WBZ (AM)

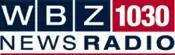
Horizontal version of WBZ's current logo, used since July 1, 2010

WBZ increased its transmitter power to 2,000 watts by April 1925. But the station still had difficulty reaching Boston listeners. This led Westinghouse to inaugurate, on August 20, 1925, a 250-watt relay station, WBZA, located in Boston and transmitting on 1240 kHz. Efforts were soon made to change WBZA to a synchronous repeater, transmitting on the same frequency as WBZ, 900 kHz, but the process proved difficult, as the two transmitters often interfered with each other, even in Boston. For nearly a year, while the technology was being perfected, WBZA shifted between the two transmitting frequencies, before finally going to full-time synchronous operation in June 1926.